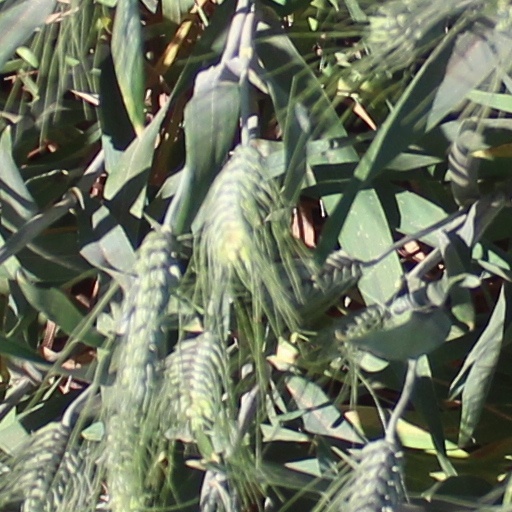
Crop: wheat